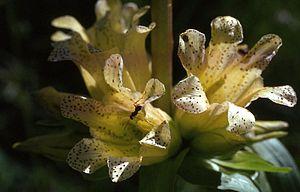
La gentiane de Burser est une espèce végétale de la famille des gentianacées. C'est une plante de montagne se trouvant dans les Pyrénées et les Alpes. 2 sous-espèces ont été identifiées : Gentiana burseri subsp. burseri dénommée aussi gentiane de Burser, endémique des Pyrénées, et Gentiana burseri subsp. villarsii Rouy dénommée gentiane de Villars, endémique des Alpes.